Honduras

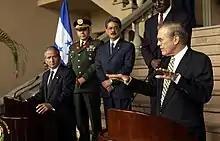
President Ricardo Maduro with U.S. Secretary of Defense Donald Rumsfeld in August 2003

In 1979, the country returned to civilian rule. A constituent assembly was popularly elected in April 1980 to write a new constitution, and general elections were held in November 1981. The constitution was approved in 1982 and the PLH government of Roberto Suazo won the election with a promise to carry out an ambitious program of economic and social development to tackle the recession in which Honduras found itself. He launched ambitious social and economic development projects sponsored by American development aid. Honduras became host to the largest Peace Corps mission in the world, and nongovernmental and international voluntary agencies proliferated. The Peace Corps withdrew its volunteers in 2012, citing safety concerns.